Roman Catholic Diocese of Crete

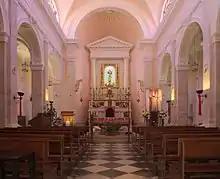
Interior of Assumption Cathedral

The Diocese of Crete is a Latin Church diocese of the Catholic Church located on the island of Crete in the ecclesiastical province of Naxos, Andros, Tinos and Mykonos in Greece.